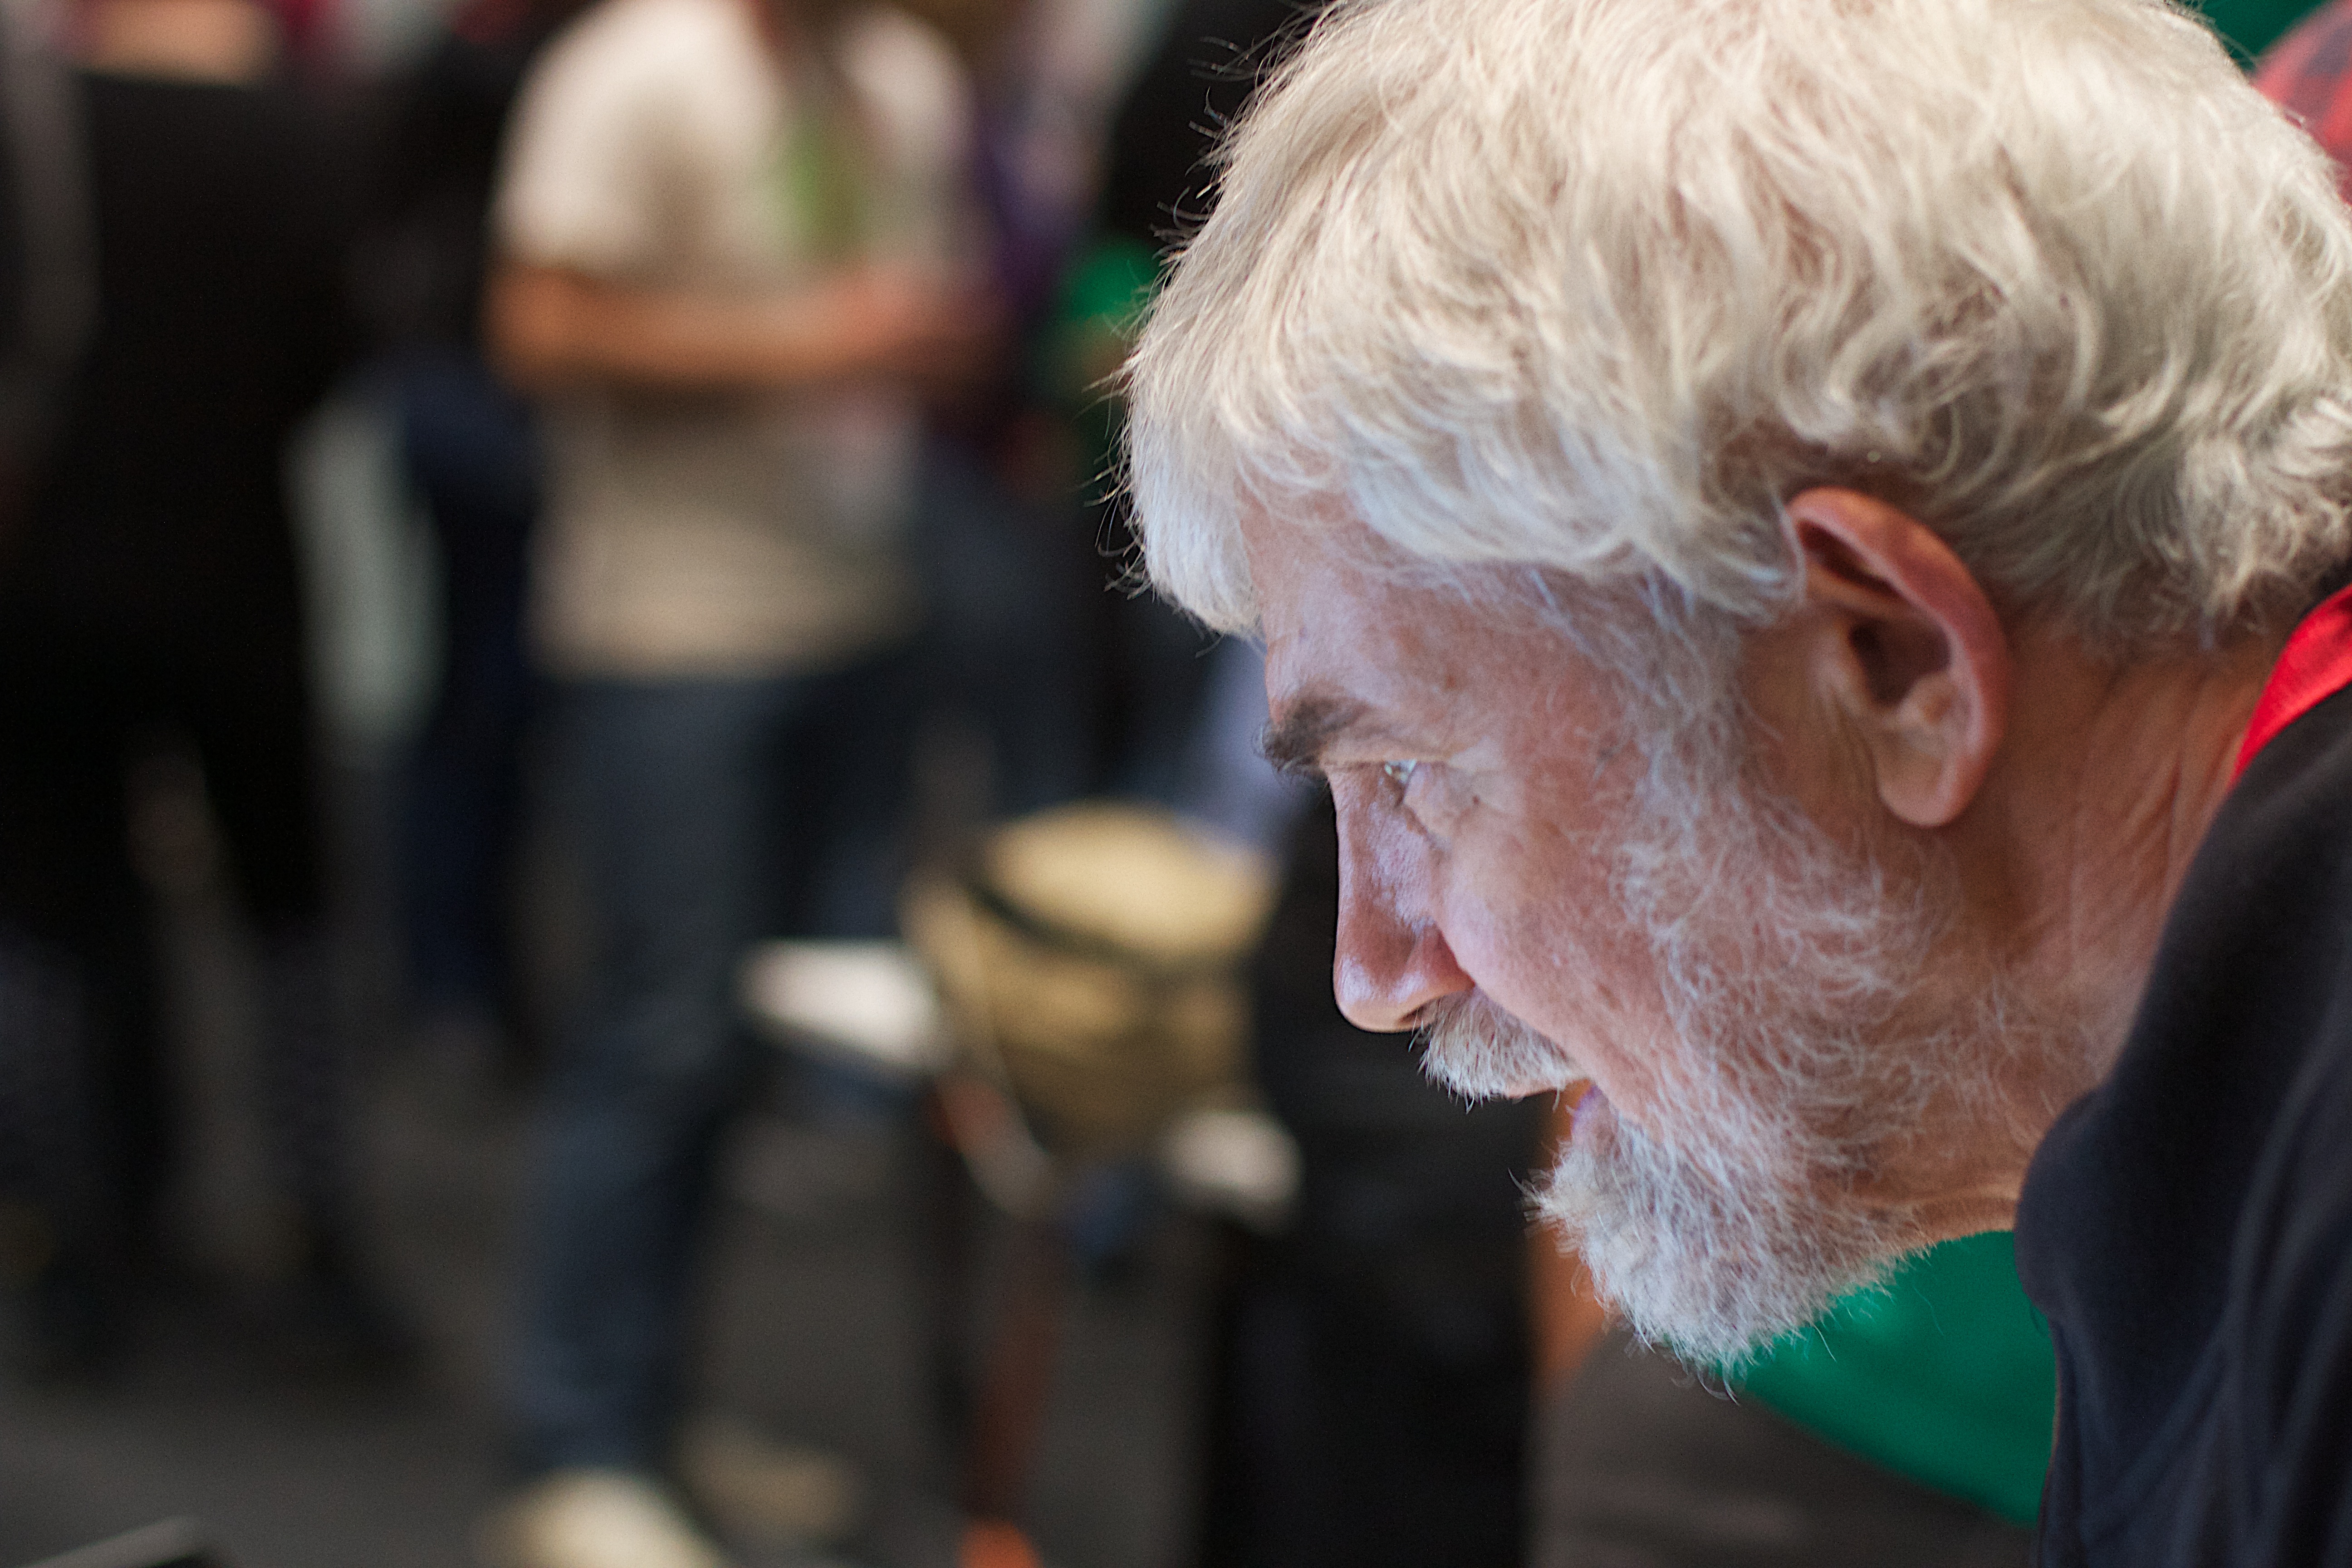
man, person, people, musician, mozfest, facial hair